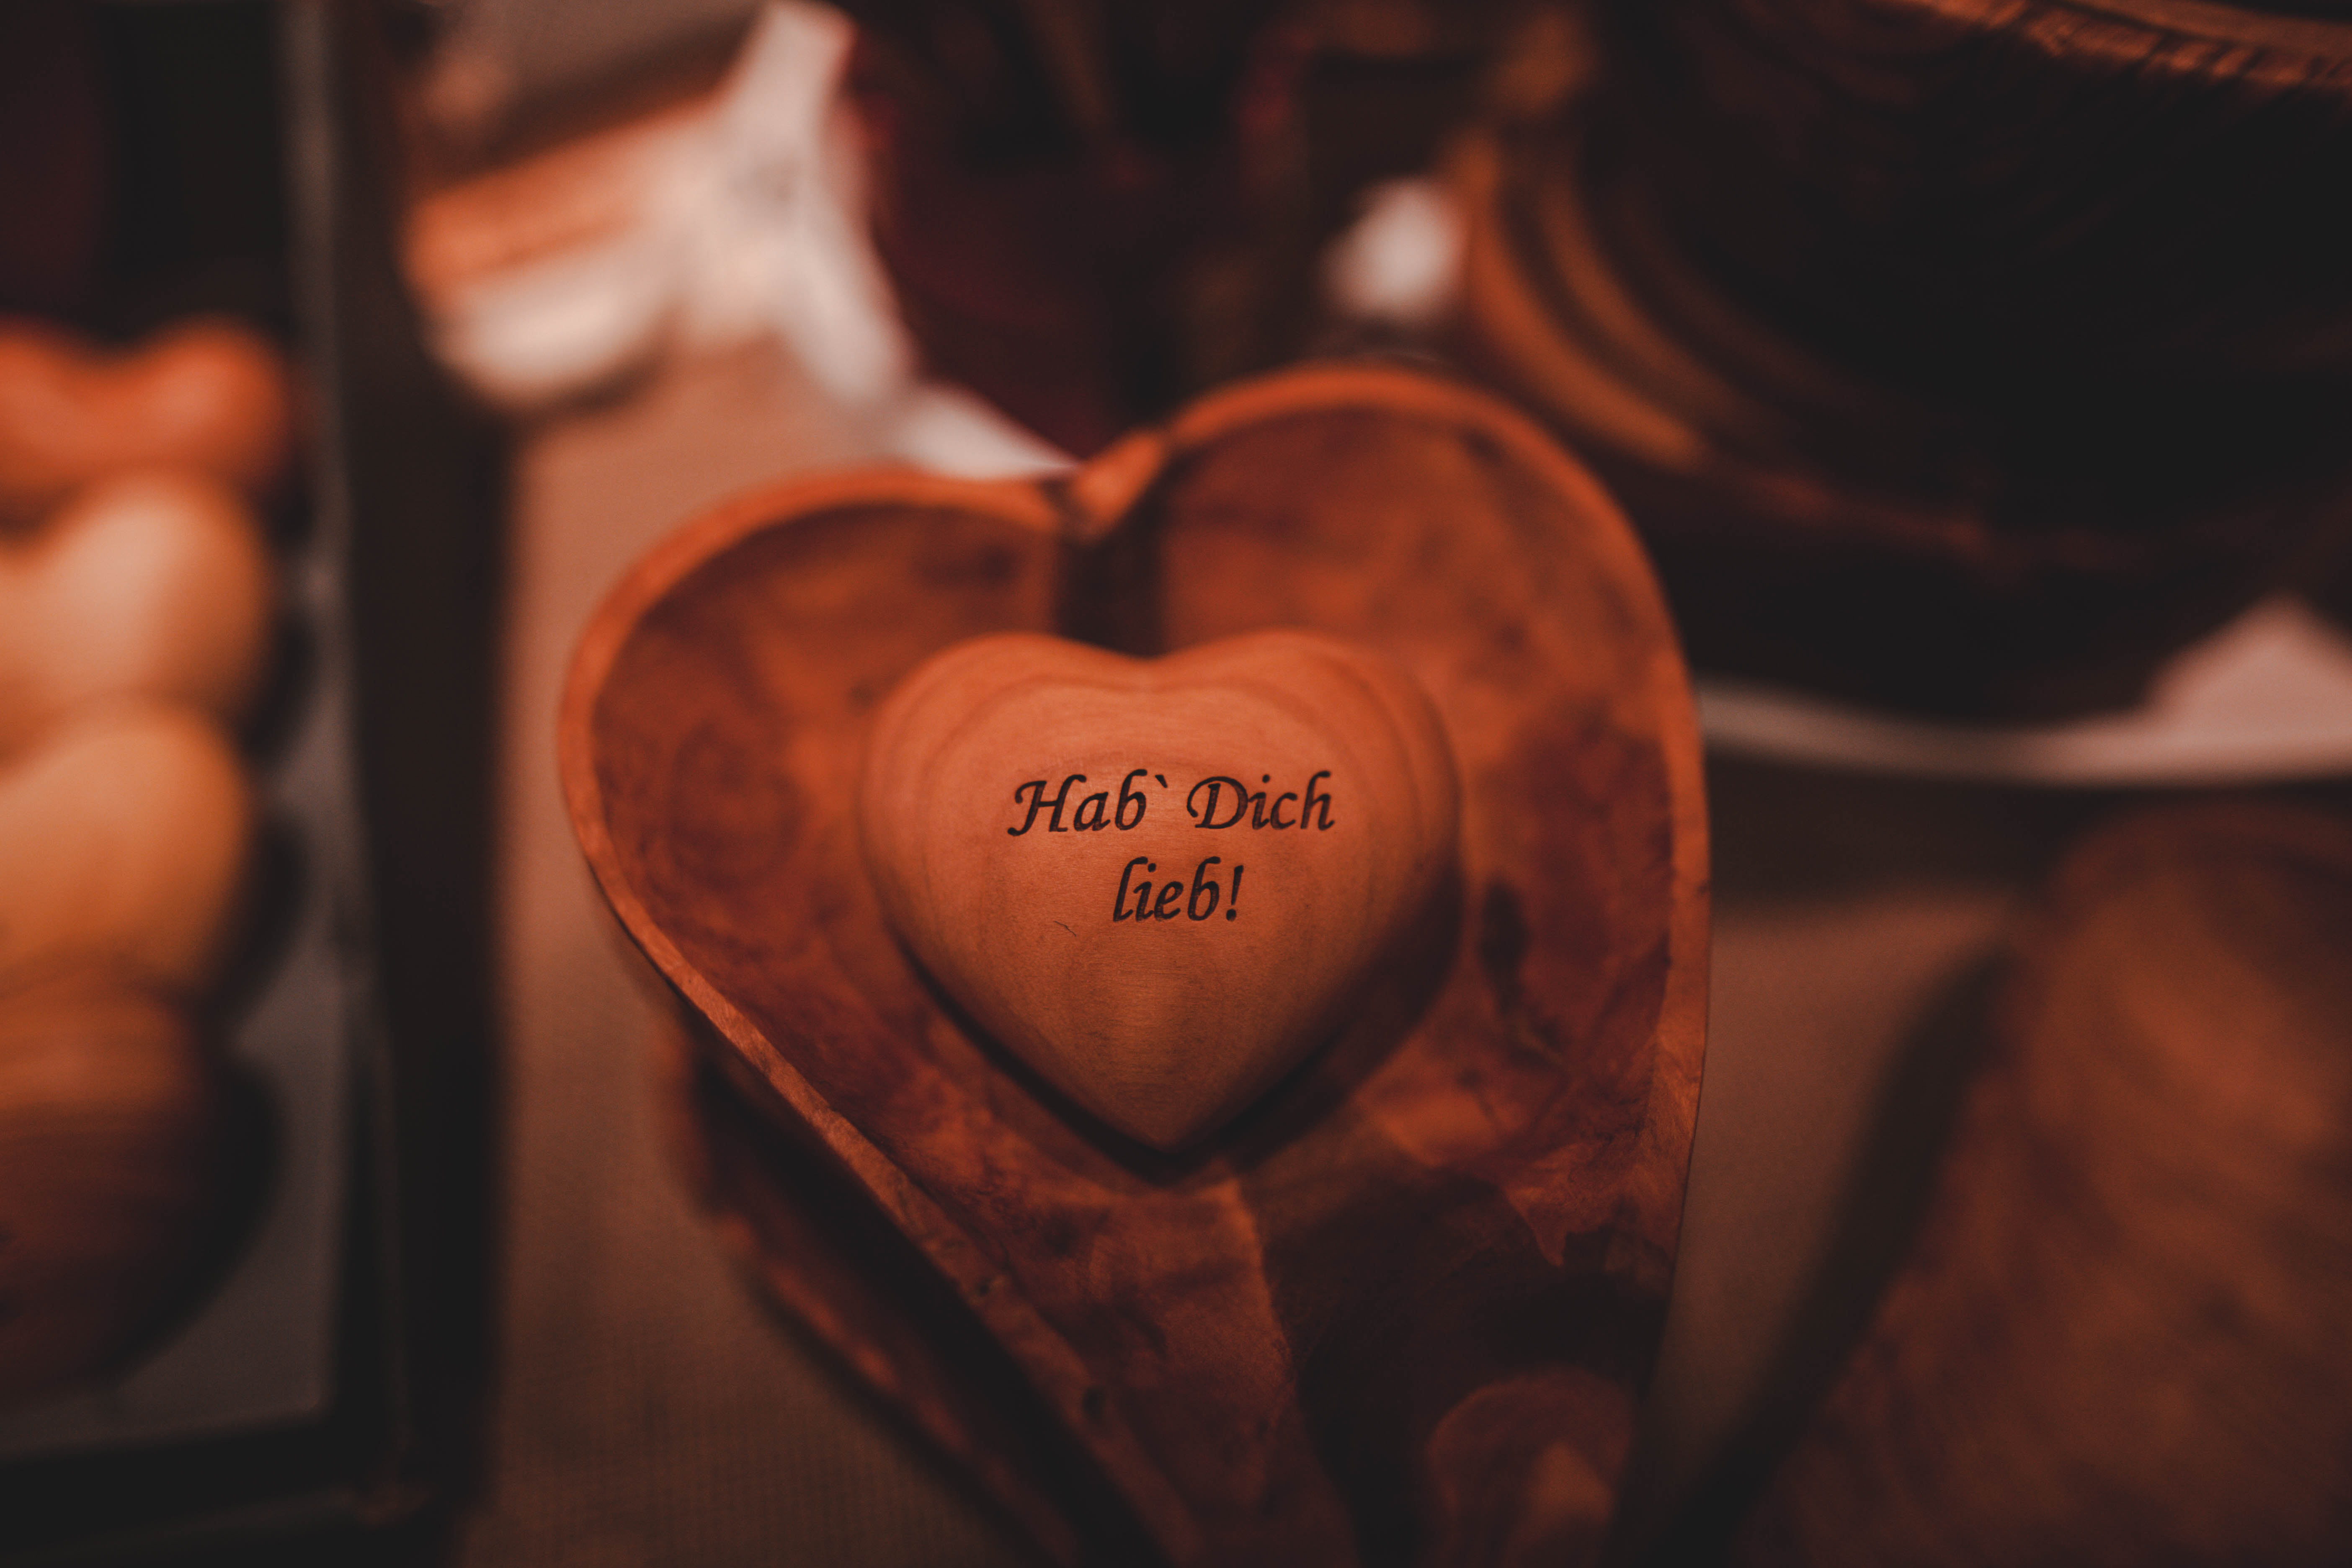
love, wood, germany, christmas, human body, close up, organ, hand, still life photography, computer wallpaper, heart, macro photography, font